Benjamin Abbot

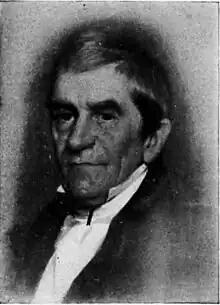
portrait by Chester Harding

Benjamin Abbot (September 17, 1762 – October 25, 1849) was an American schoolteacher. He is known for his work as a teacher and the second principal at Phillips Exeter Academy.